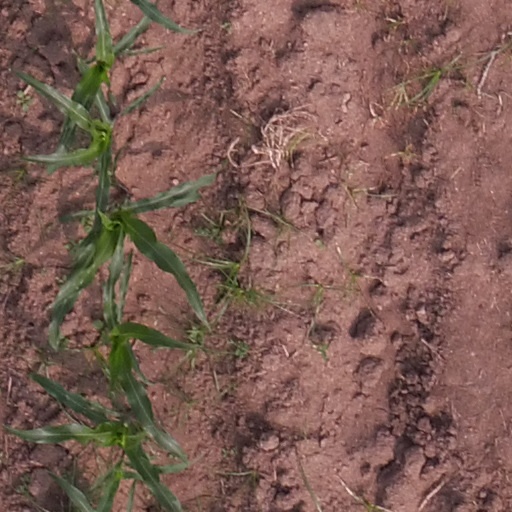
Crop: maize; corn